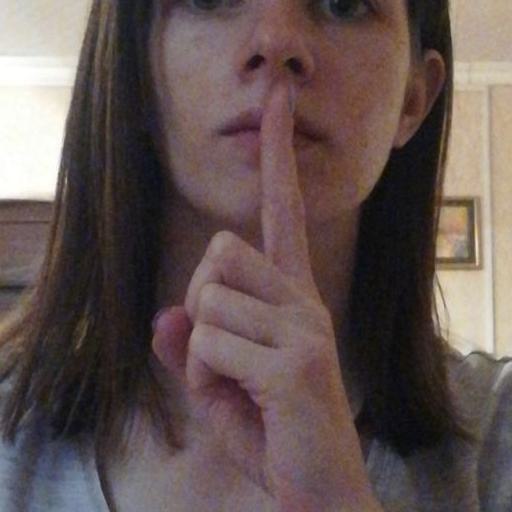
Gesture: mute